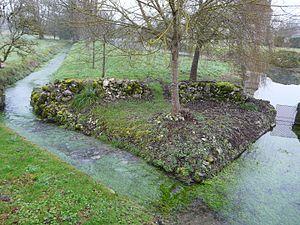
L'Euche en aval de la route de Cercles, Chapdeuil, Dordogne, France. La branche de droite alimente en eau les douves du château de Chapdeuil.
Chapdeuil est une commune française située dans le département de la Dordogne, en région Nouvelle-Aquitaine.